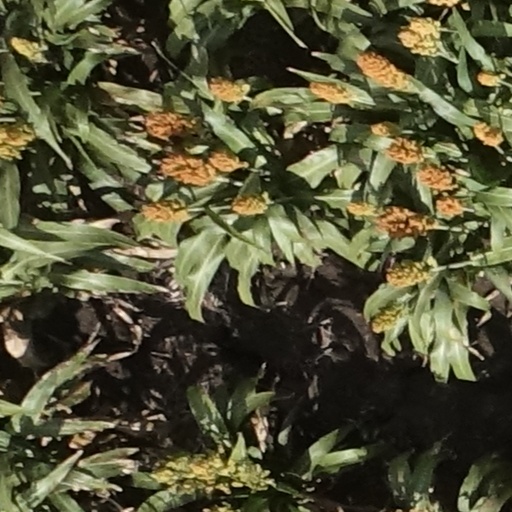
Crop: sorghum